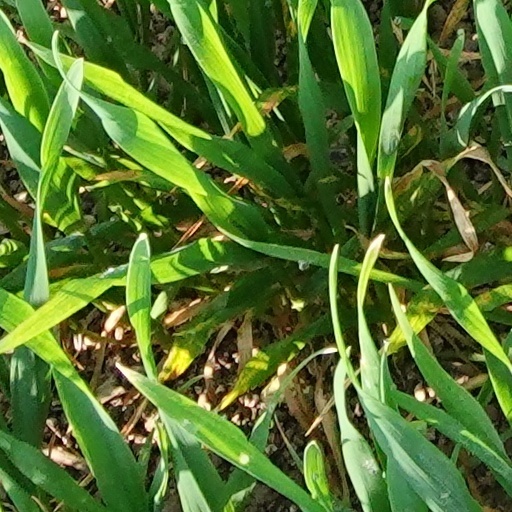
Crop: wheat